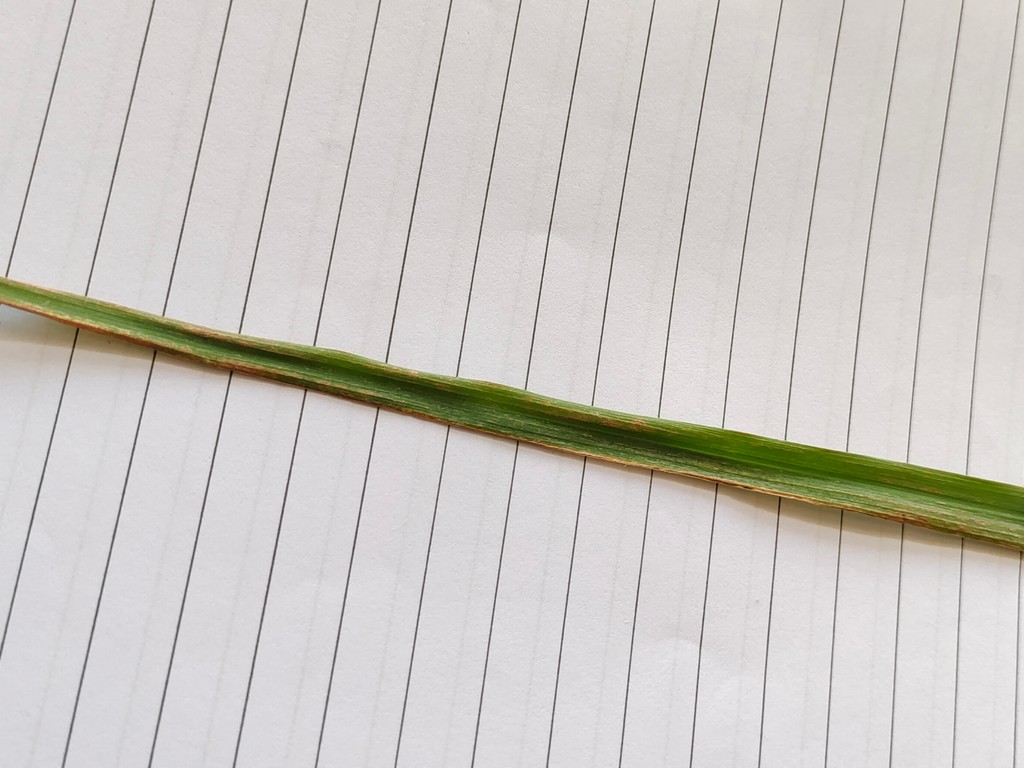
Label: Unhealthy